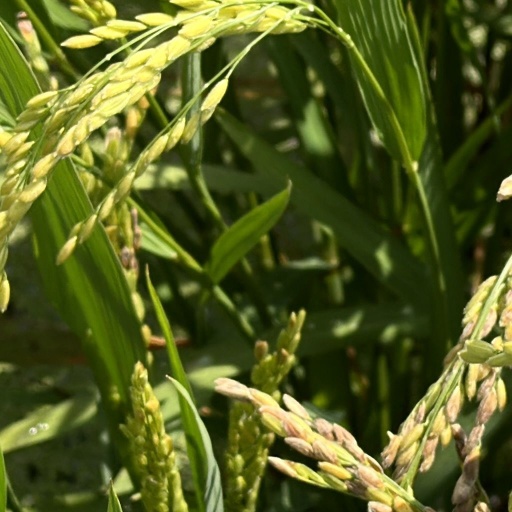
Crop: rice